Frank H. Spearman

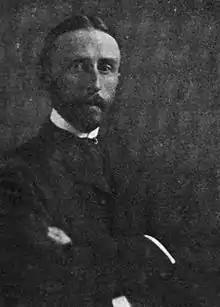
Frank H. Spearman

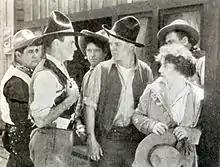
"Whispering Smith" (1916 film)

Spearman was known for his books in the Western fiction genre and especially for his fiction and non-fiction works on the topic of railroads. The books were illustrated by leading artists, such as N. C. Wyeth for "Whispering Smith".